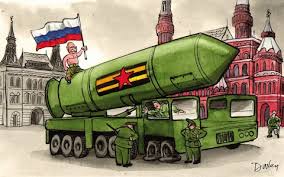
Label: Rs-24